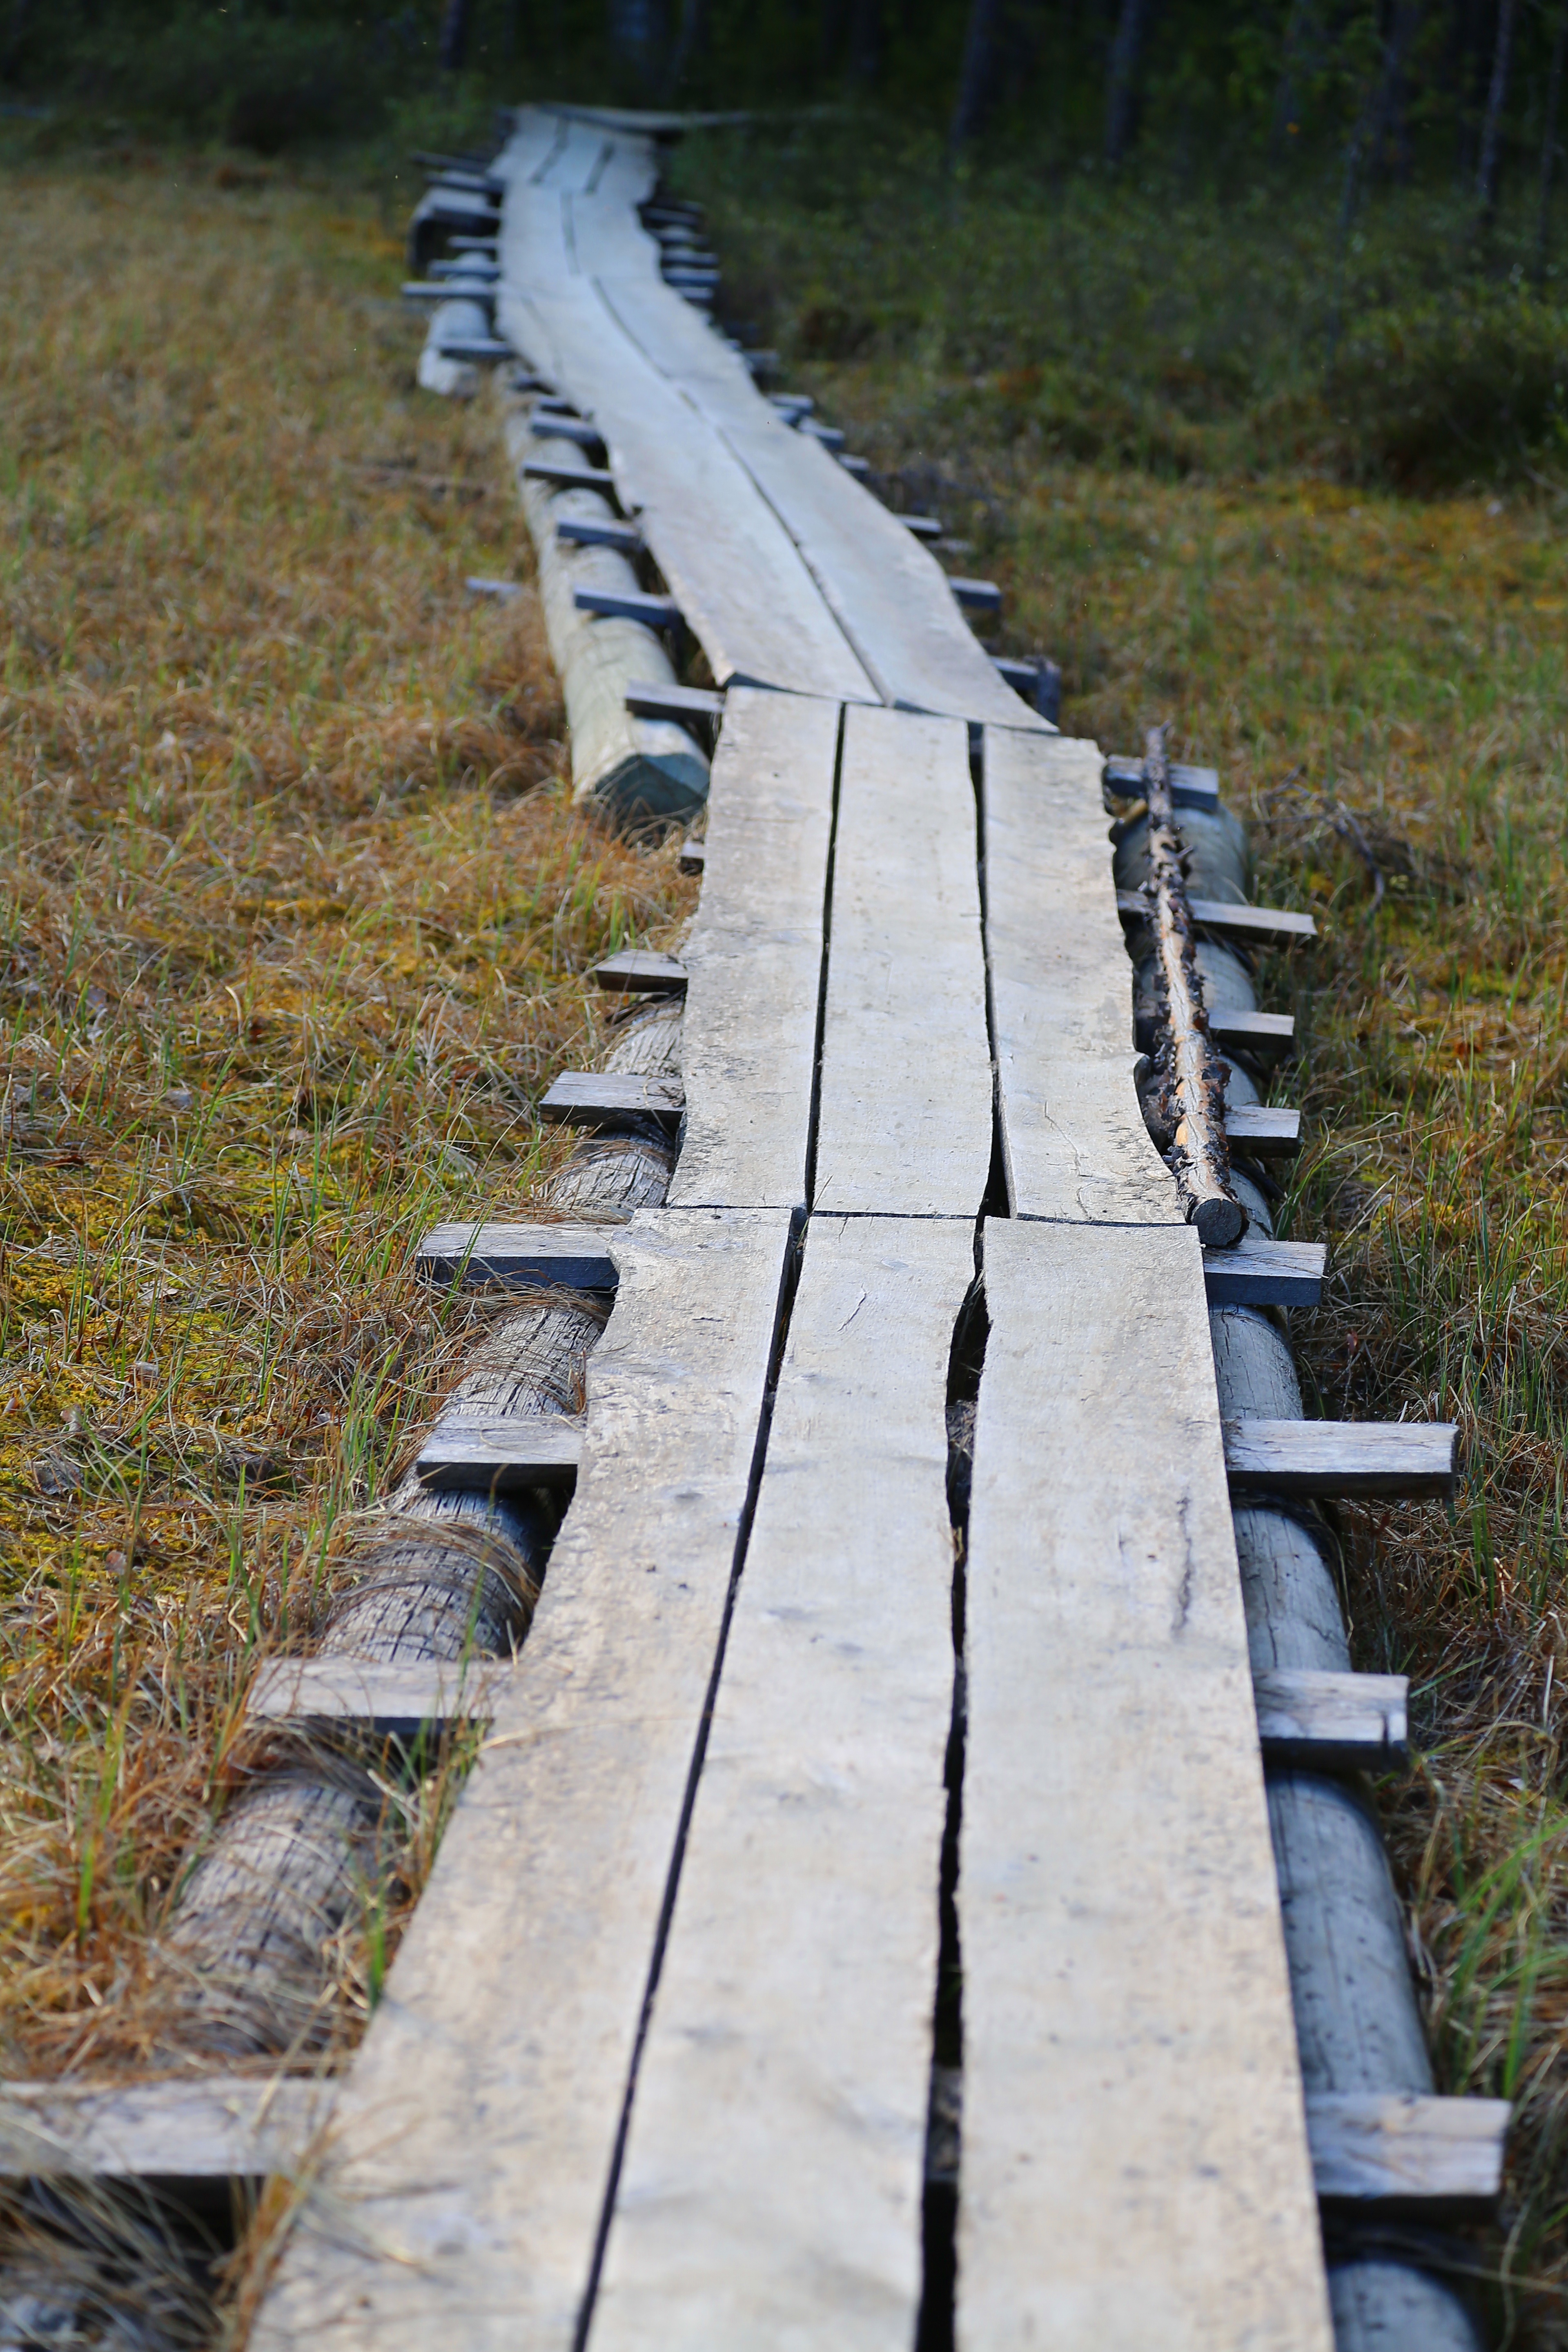
beach, tree, nature, forest, grass, swamp, track, trail, sidewalk, wall, step, walkway, summer, pond, pine, log, terrain, waterway, support, finnish, the path, ahead, duckboards